Philip Hunter (RAF officer)

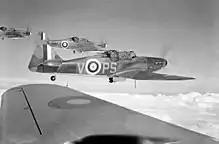
A pair of No. 264 Sqn. Defiants. The Squadron Leader's aircraft "A" can be seen in the image at the top of the page.

One of his flight commanders was Nicholas Gresham Cooke and his regular air gunner was Aircraftman Frederick Harry King, a regular service RAF air gunner from Leicester. In early operations the Defiant was often mistaken for the similar shaped Hawker Hurricane by German pilots, who dived to attack from above and behind; the blind spot for a Hurricane pilot, but directly into the fire from the gunner's turret on a Defiant.